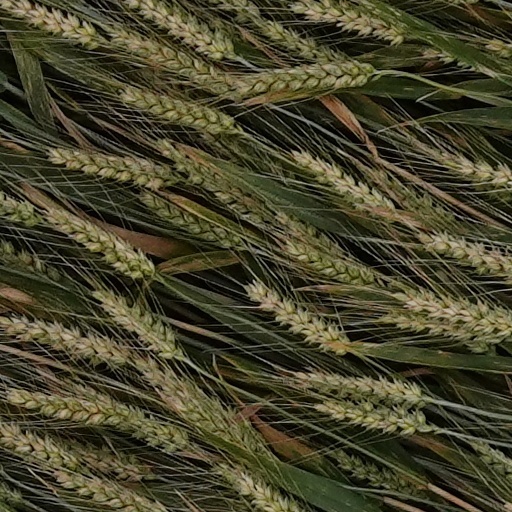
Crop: wheat